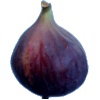
Label: Fig 1